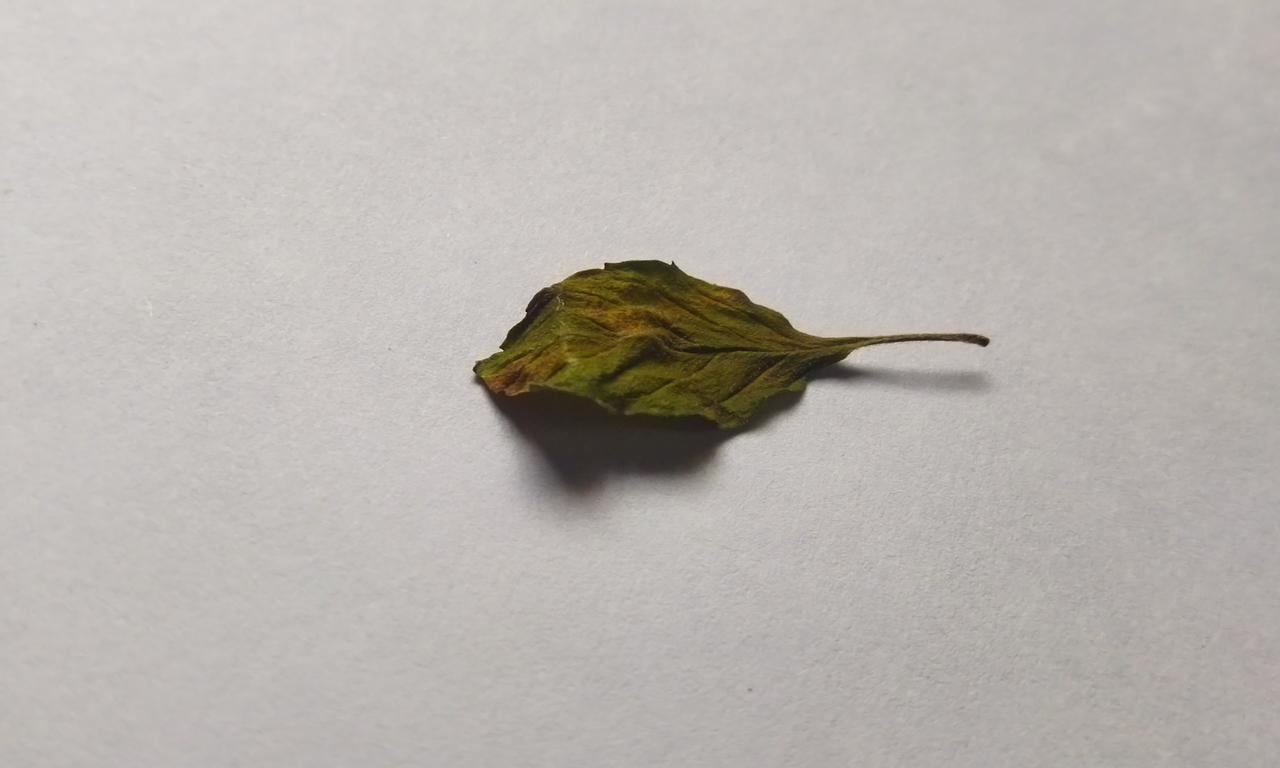
Label: Spoiled